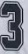
Number: 3